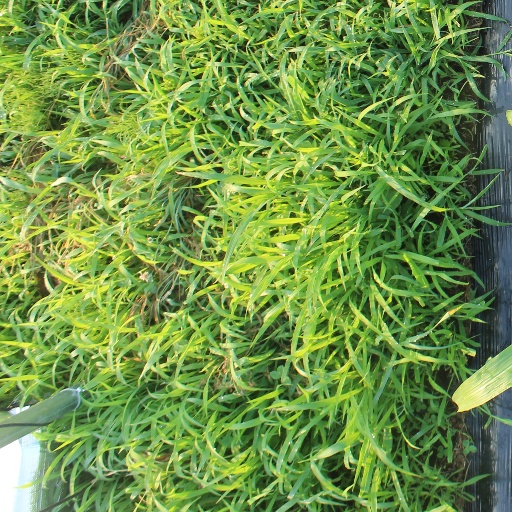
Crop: sorghum